Uncle Tobys Super Series

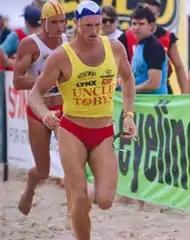
Trevor Hendy and Guy Leech during the 1993/94 series

By now both the series and Trevor Hendy were becoming more and more well known. Hendy had won every series and had also won the Australian Championships in the same years. In the Australian Championships both the Uncle Tobys and Nutri-Grain competitors would compete together and the fact that Hendy had beaten all-commers left no doubt in the public's mind that he was clearly the best Iron Man in Australia.